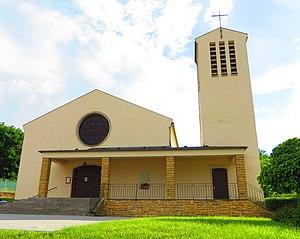
Frauenberg Église Saint-Jacques-le-Majeur
Frauenberg est une commune française située dans le département de la Moselle et le bassin de vie de la Moselle-est, en région Grand Est.